Mike Hessman

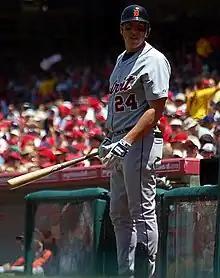
Hessman with the Detroit Tigers in 2007

Michael Steven Hessman (born March 5, 1978) is an American former professional baseball first baseman and third baseman. He is currently a hitting coach for the Toledo Mud Hens. He played in MLB for the Atlanta Braves, Detroit Tigers, and New York Mets, and in Nippon Professional Baseball (NPB) for the Orix Buffaloes.